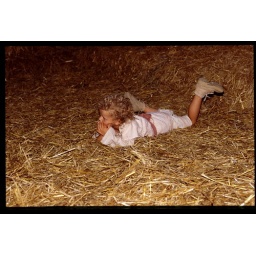
golden girl in hay heu and straw stroh. schneckerl-kopf